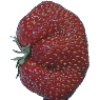
Label: strawberry_wedge